Ivo Indzhev

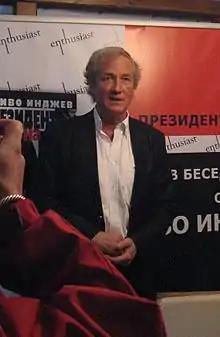

Ivo Indzhev (Bulgarian: Иво Инджев) is a Bulgarian journalist, blogger and former TV presenter. He is also an author of best-selling books - since 2009 he has published seven books in Bulgarian. As a journalist, Ivo Indzhev is one of the Bulgarians authors who are quoted regularly in foreign media, especially when discussing the relations between Russia and Bulgaria. He is the author of commentaries for Radio Free Europe and BBC. He is also a deputy chairman of the Ethics Commission in the electronic media – broadcasting in Bulgaria.